Twigs (play)

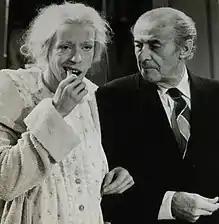
Carol Burnett and Liam Dunn in the TV adaptation, 1975

Stephen Sondheim provided incidental music, including a song for Celia titled "Hollywood and Vine". Sondheim wrote: "George [Furth] asked me to write a song for Celia, who mid-scene is reminiscing about a number she had sung in her movie days."